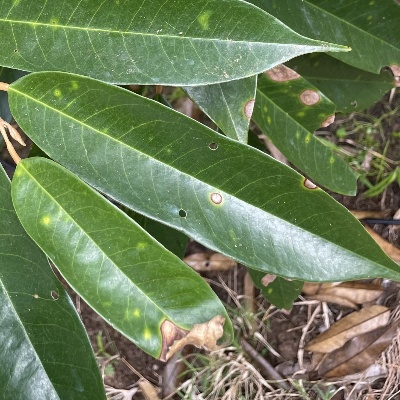
Label: Leaf_Phomopsis